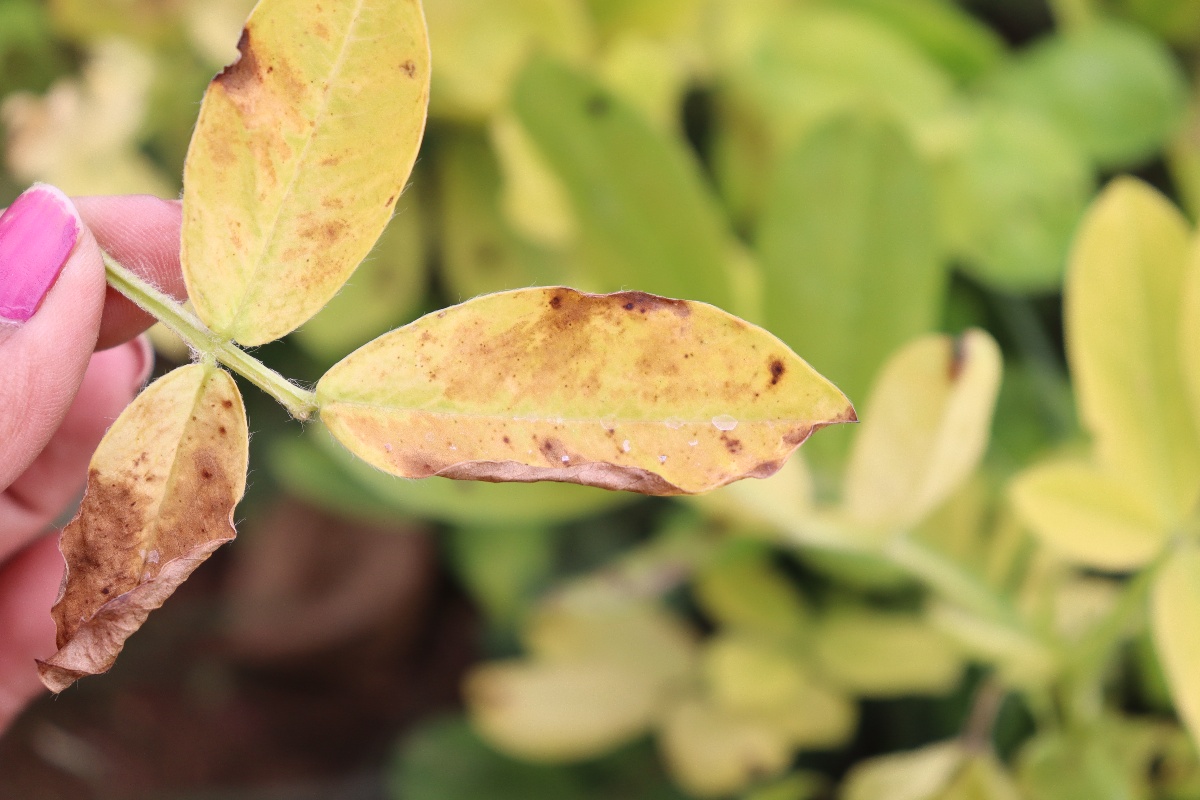
Label: nutrition deficiency